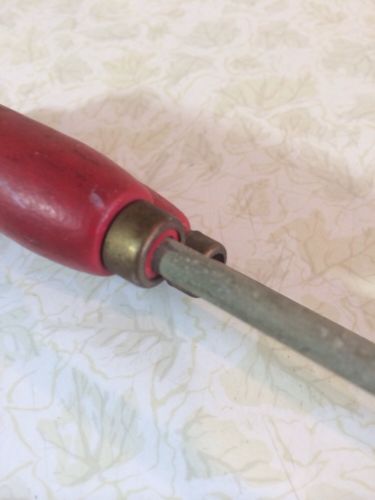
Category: toaster